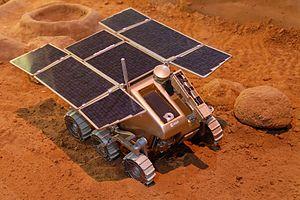
Une maquette à l'échelle 1/4 du rover ExoMars, pavillon de l'ESA au Salon international du Bourget de 2007.